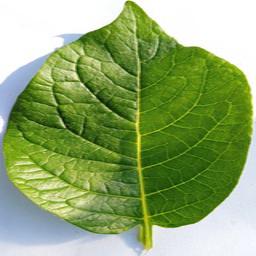
Label: Potato___Healthy